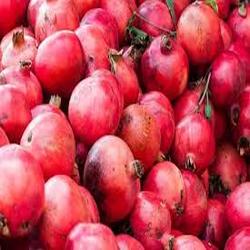
Label: Pomegranate